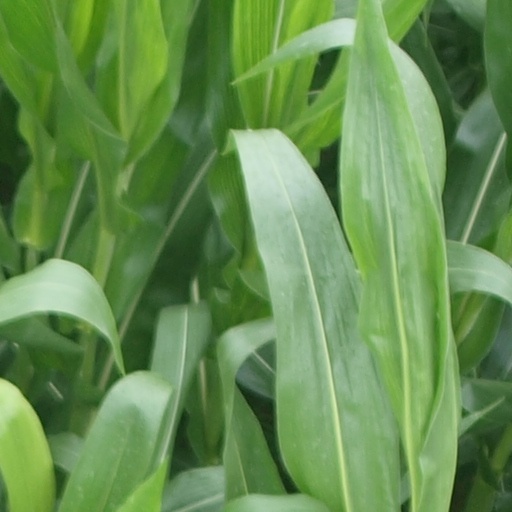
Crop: maize; corn